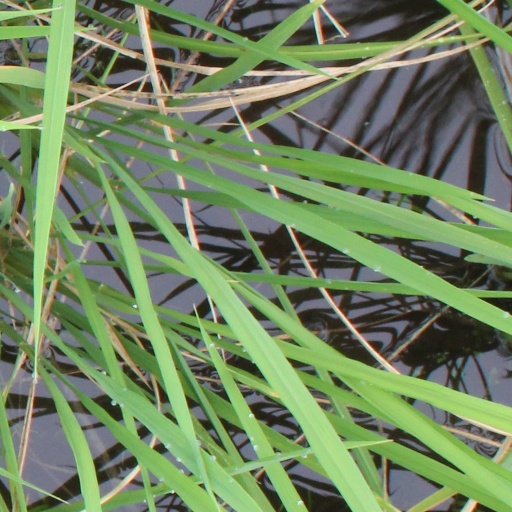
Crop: rice